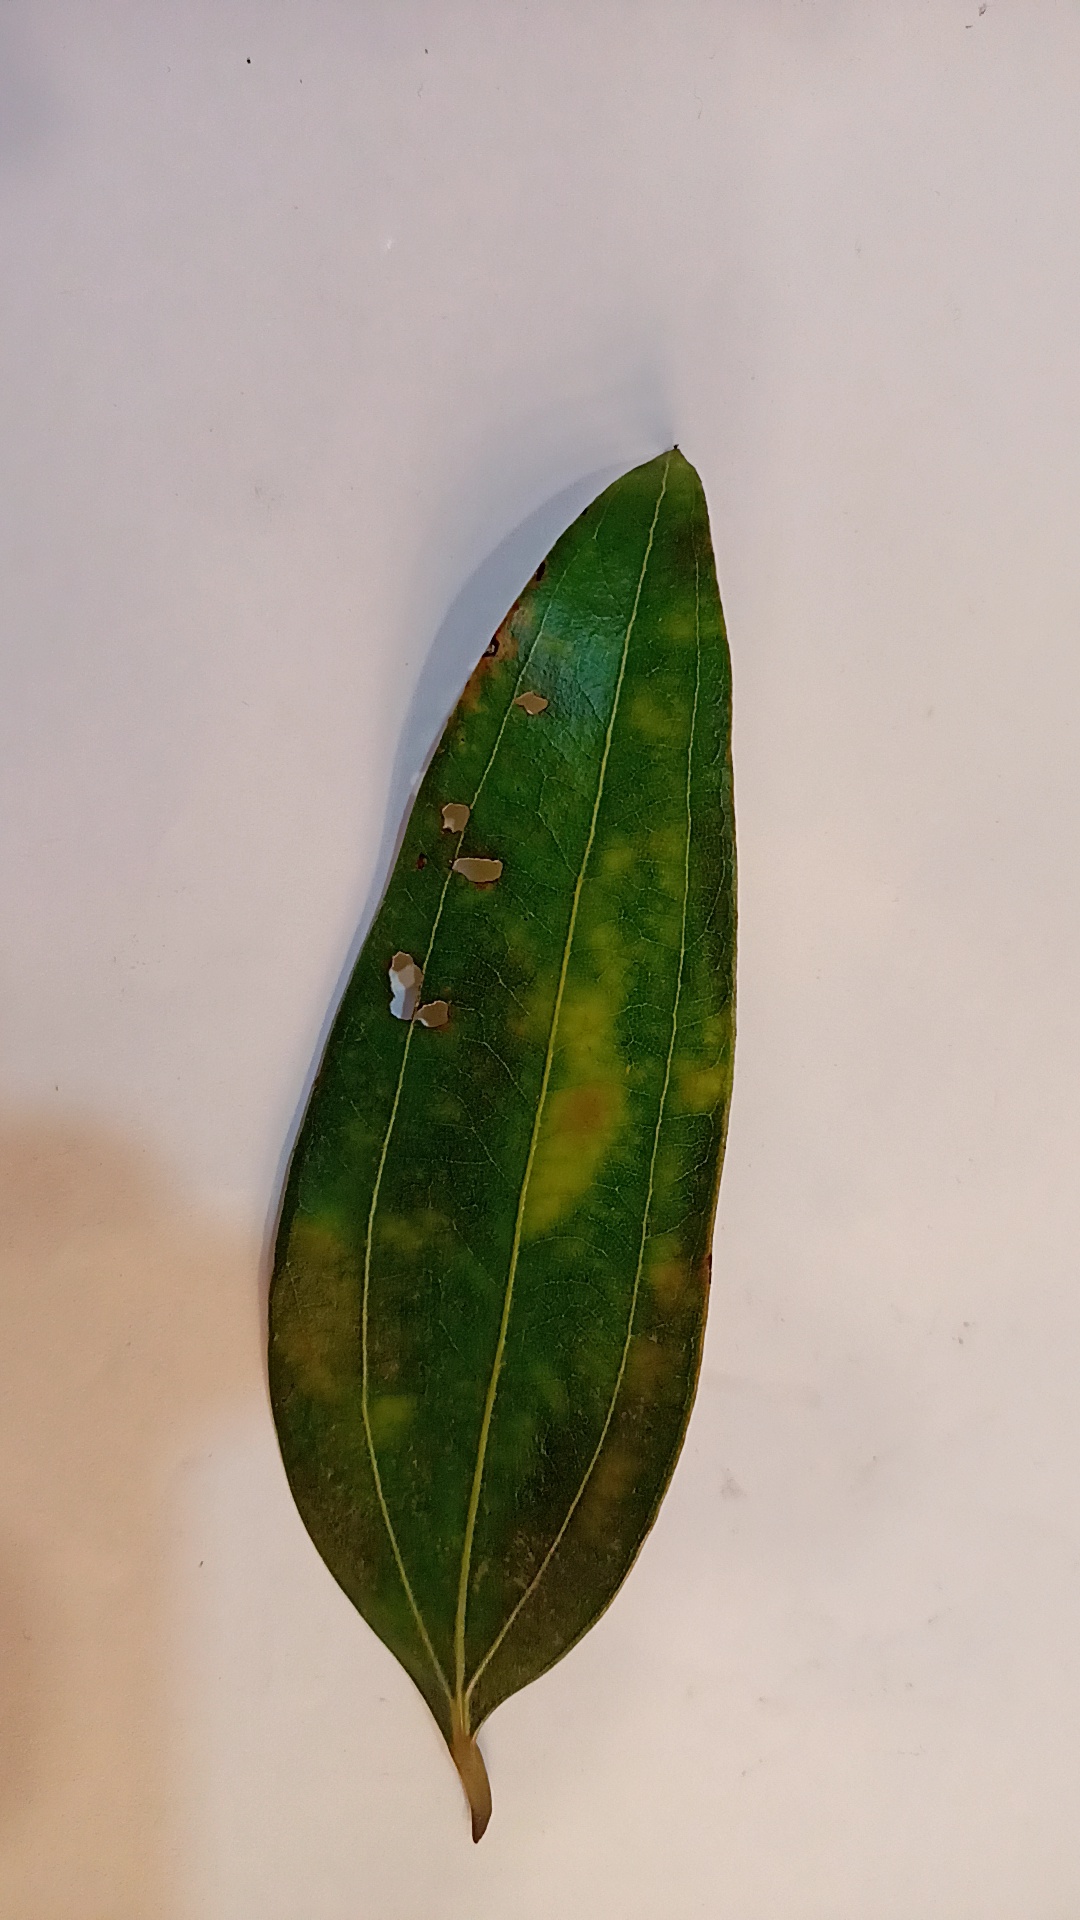
Label: Disease